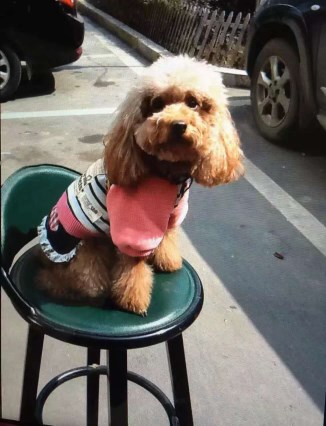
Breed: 2925-n000114-toy_poodle